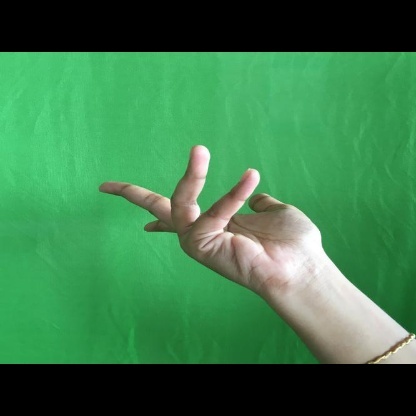
Mudra: Alapadmam